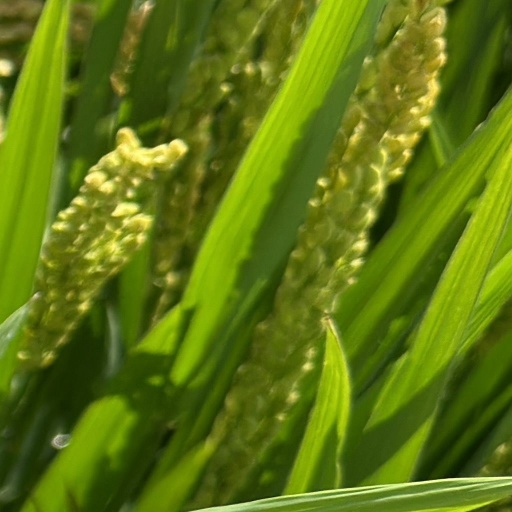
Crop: rice